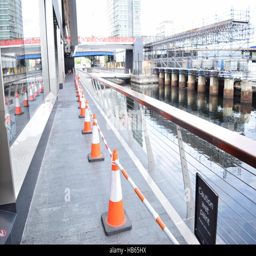
line of red and white cones on a low bridge